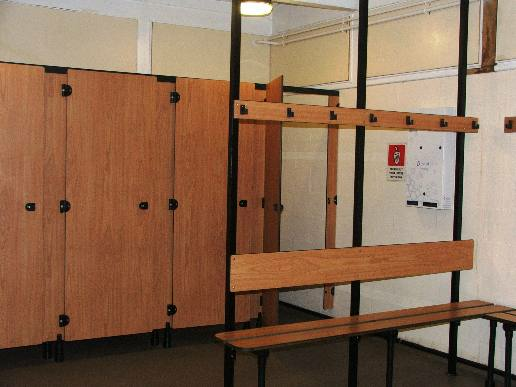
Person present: No